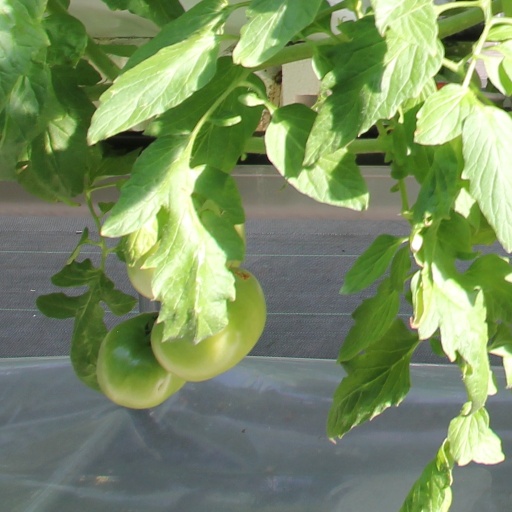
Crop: tomato